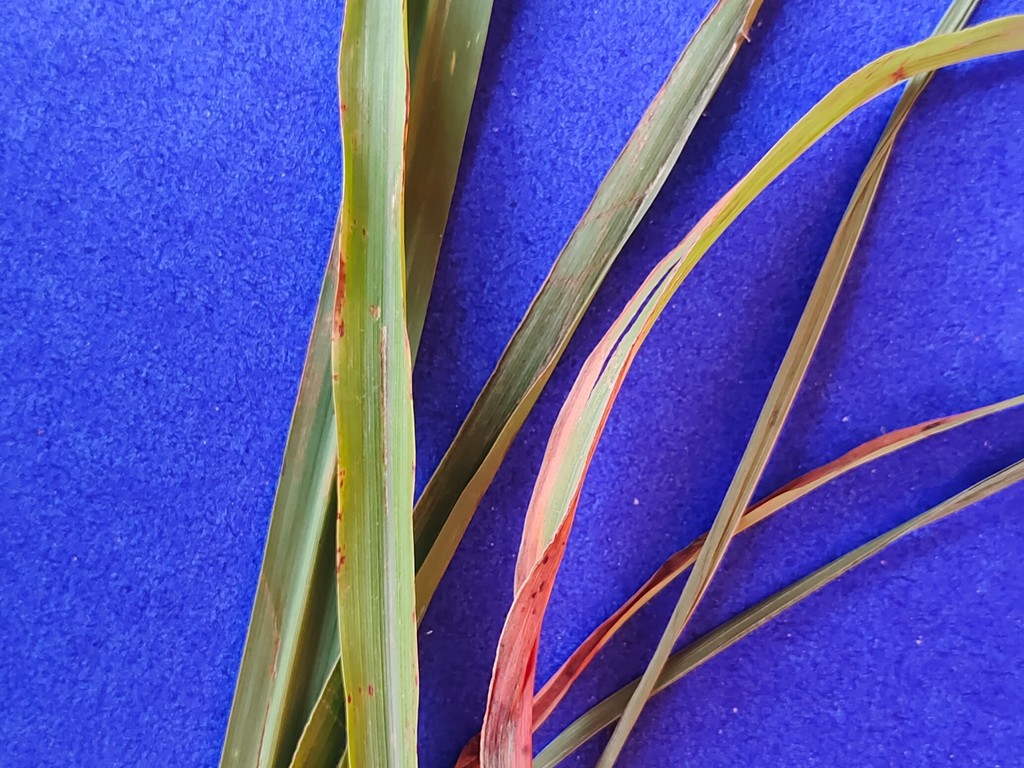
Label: Unhealthy